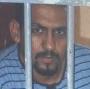
Age: 31